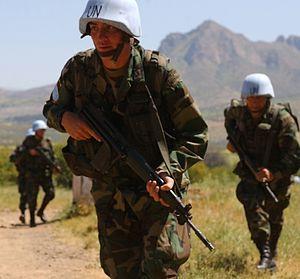
Le SIG-540 est un fusil d'assaut de 5,56 × 45 mm développé au début des années 1970 par la firme suisse Schweizerische Industrie Gesellschaft. Initialement conçu pour remplacer le SIG-510, il n'a finalement pas été introduit dans l'armée suisse, qui choisit plus tard le SIG-550. Il fut principalement produit sous licence par l'entreprise française Manurhin pour l'exportation et par FAMAE pour les besoins des Forces armées chiliennes.